Third principal meridian

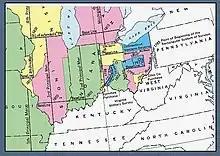
U.S. Bureau of Land Management map showing the principal meridians in Illinois, Indiana, and Ohio

The third principal meridian begins at the mouth of the Ohio River and extends north to the northern boundary of the state of Illinois, and with the base line in latitude 38° 28′ 20″, governs the surveys in the state east of the third principal meridian, with the exception of those projected from the second principal meridian, and the surveys on the west, to the Illinois River. This meridian is nearly coincident with 89° 10′ 15″ of west longitude from Greenwich.